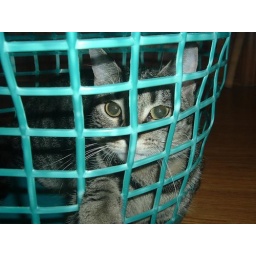
cat in a basket